2020 Daytona 500

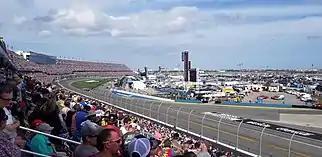
Daytona International Speedway, the circuit where the 62nd annual Daytona 500 took place. The first twenty laps were raced on Sunday afternoon and the remaining laps (including the green-white-checkered finish) were completed on Monday evening.

Daytona International Speedway is one of three superspeedways to hold NASCAR races, the other two being Indianapolis Motor Speedway and Talladega Superspeedway. The standard track at Daytona International Speedway is a four-turn superspeedway that is long. The track's turns are banked at 31 degrees, while the front stretch, the location of the finish line, is banked at 18 degrees.